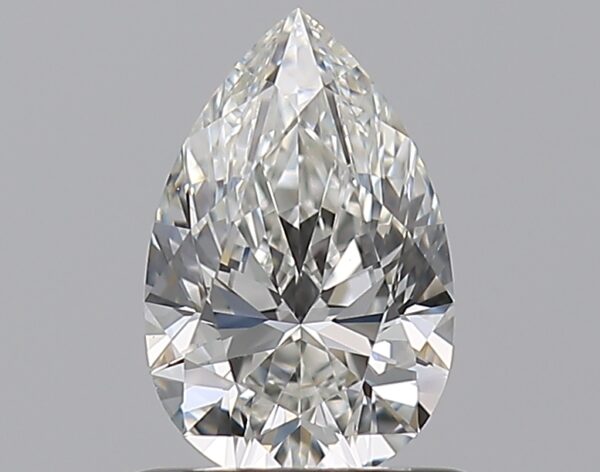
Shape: pear
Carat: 0.7
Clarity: VVS1
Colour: H
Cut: EX
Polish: EX
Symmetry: EX
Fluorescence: N
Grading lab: GIA
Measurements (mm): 7.55 x 4.89 x 3.08